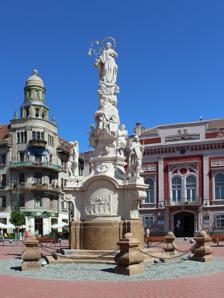
Building: St. Mary and St. John of Nepomuk Monument
Country: Romania
Year built: 1756
Heritage site in Timiș County, Romania St. Mary and St. John of Nepomuk Monument 45°45′20″N 21°13′37″E / 45.75556°N 21.22694°E / 45.75556; 21.22694 Location Liberty Square, Timișoara , Romania Designer F. Blim, E. Wasserburger Material Leitha limestone , sandstone Completion date 1756 LMI code TM-III-m-A-06306 The St. Mary and St. John of Nepomuk Monument , often shortened as Statue of St. John of Nepomuk , is a Romanian Baroque monument in Timișoara 's Liberty Square . It is one of the two plague columns built in Timișoara after the Great Plague of 1738 ; the other is located in the neighboring Union Square . It is inscribed in the list of historical monuments with the code TM-III-m-A-06306. History The plague epidemic of 1738–1739 cost the lives of about 1,000 of the 6,000 inhabitants of Timișoara. As early as 1739, the city administration, represented by mayor Peter Solderer [ de ] , took a solemn oath to perform various good deeds, as a sign of gratitude for ending the epidemic. The "Nepomuk brothers", a religious association in the city, also wanted to commission a work of art to commemorate the epidemic. It seems that the "Nepomuk brothers" issued the execution order of the monument. The chosen artist was Georg Raphael Donner , but he could not execute the work himself. The sculptors were F. Blim and E. Wasserburger, who took three years to complete the monument (1753–1756). The current statue has replaced the older, more modest statue of St. Nepomuk, the patron saint of Catholics in Banat. As this first statue was carved in low-strength sandstone , it was replaced with the current monument. And old Nepomuk was moved over time to various parts of the city, eventually reaching the courtyard of the Catholic parish church in the Fabric district. In 1852 it was moved near one of the gates of the Transylvania barracks, leaving room for another monument, the Victory Monument . In 1964 the barracks was demolished to make way for the construction of the Continental Hotel, and in 1974 the monument returned in front of the former town hall, where it had been originally located and where it is now. Because it was severely damaged during the December 1989 Revolution , the bullet-cut sculpture ensemble was restored in 1992–1993. The last restoration of the monument was done in May–September 2015 by Ion Oprescu, a local decorator and restorer. Description The structural composition is made of Leitha limestone , from the Vienna area, and sandstone was also used in the composition of the central core. The ensemble has as main characters John of Nepomuk , the patron saint of Catholicism in Banat and Mary who holds lily flowers in her hand, a symbol of purity. Sts. Roch , Charles Borromeo and Sebastian appear in the background. The legend of St. John of Nepomuk is engraved on three sides of the base of the monument: the confession of the Queen of Bohemia, the inquisitor of King Charles who wants to break the sacrament of confession, and the punishment of the Prague canon thrown from the bridge into the Vltava in Prague. Following the torment he endured, through sanctification, he became St. John of Nepomuk, protector of Bohemia, shipowners, raftsmen, priests, millers, and secret keepers. References Wikimedia Commons has media related to St. Mary and St. John of Nepomuk Monument .